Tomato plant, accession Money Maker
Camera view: tilt-top (135 deg); turntable rotation: 120 degrees
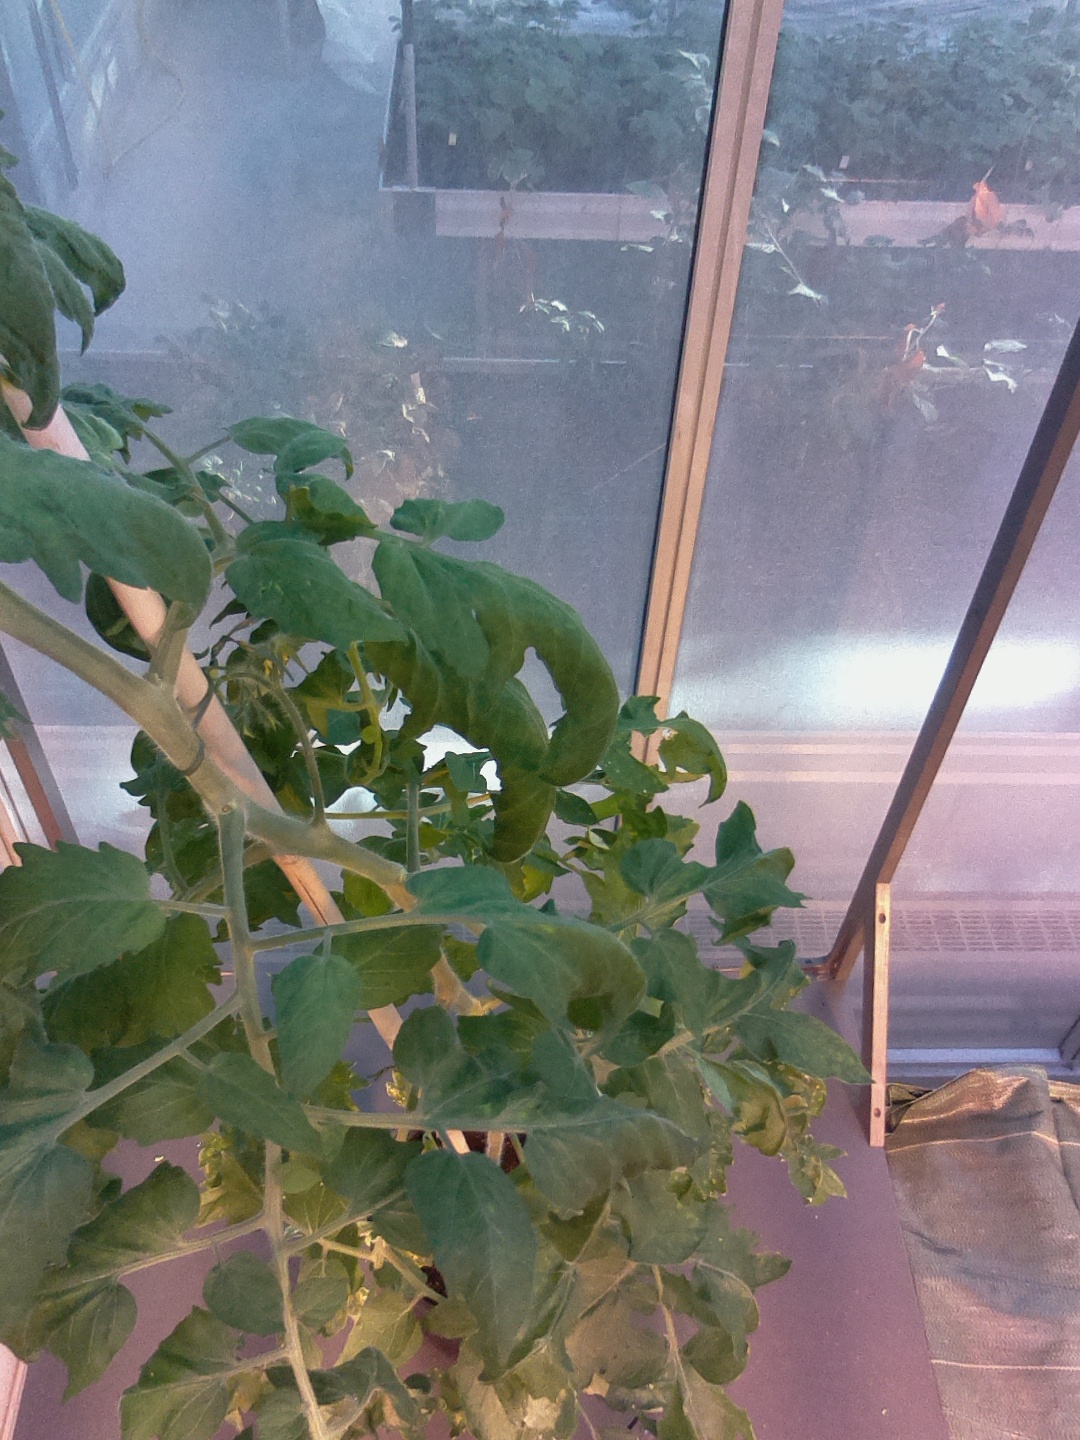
BBCH growth stage 67: Full flowering, 70%-80% of flowers open, more petals falling